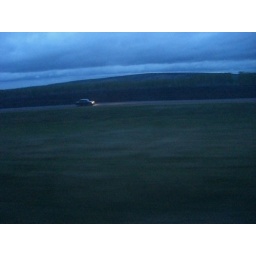
You don't see many signs of human civilization form the train window in Siberia. Here's one.